Argyll

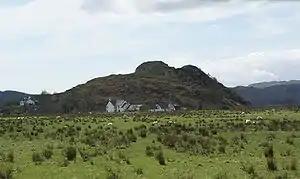
Dunadd

The Gaelic kingdom of existed between the 5th and 9th centuries. Its territory covered north-eastern parts of Ireland in what later became County Antrim, part of the mainland of Great Britain in what is now western Scotland, and numerous islands in the Inner Hebrides. A fortress at Dunadd in the Kilmartin Glen, north-west of the modern town of Lochgilphead, served as the main seat of the kingdom. Dál Riata fragmented in the 9th century during the Viking Age; the part in Ireland was absorbed into the kingdom of Ulaid, the islands came under the control of the Kingdom of the Isles, and the part on mainland Britain was united in 843AD with the Pictish kingdom to its east under Kenneth MacAlpin to become the Kingdom of Alba.